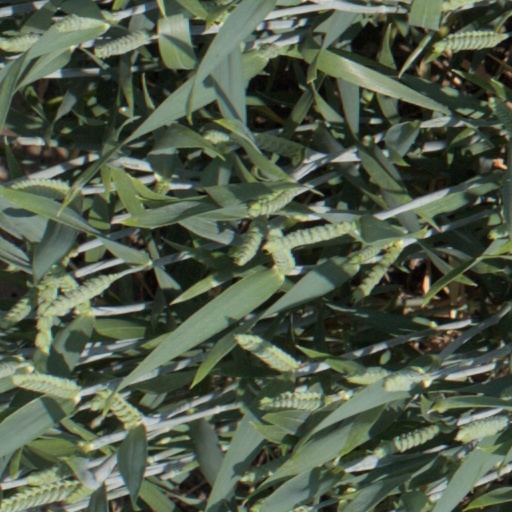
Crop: wheat